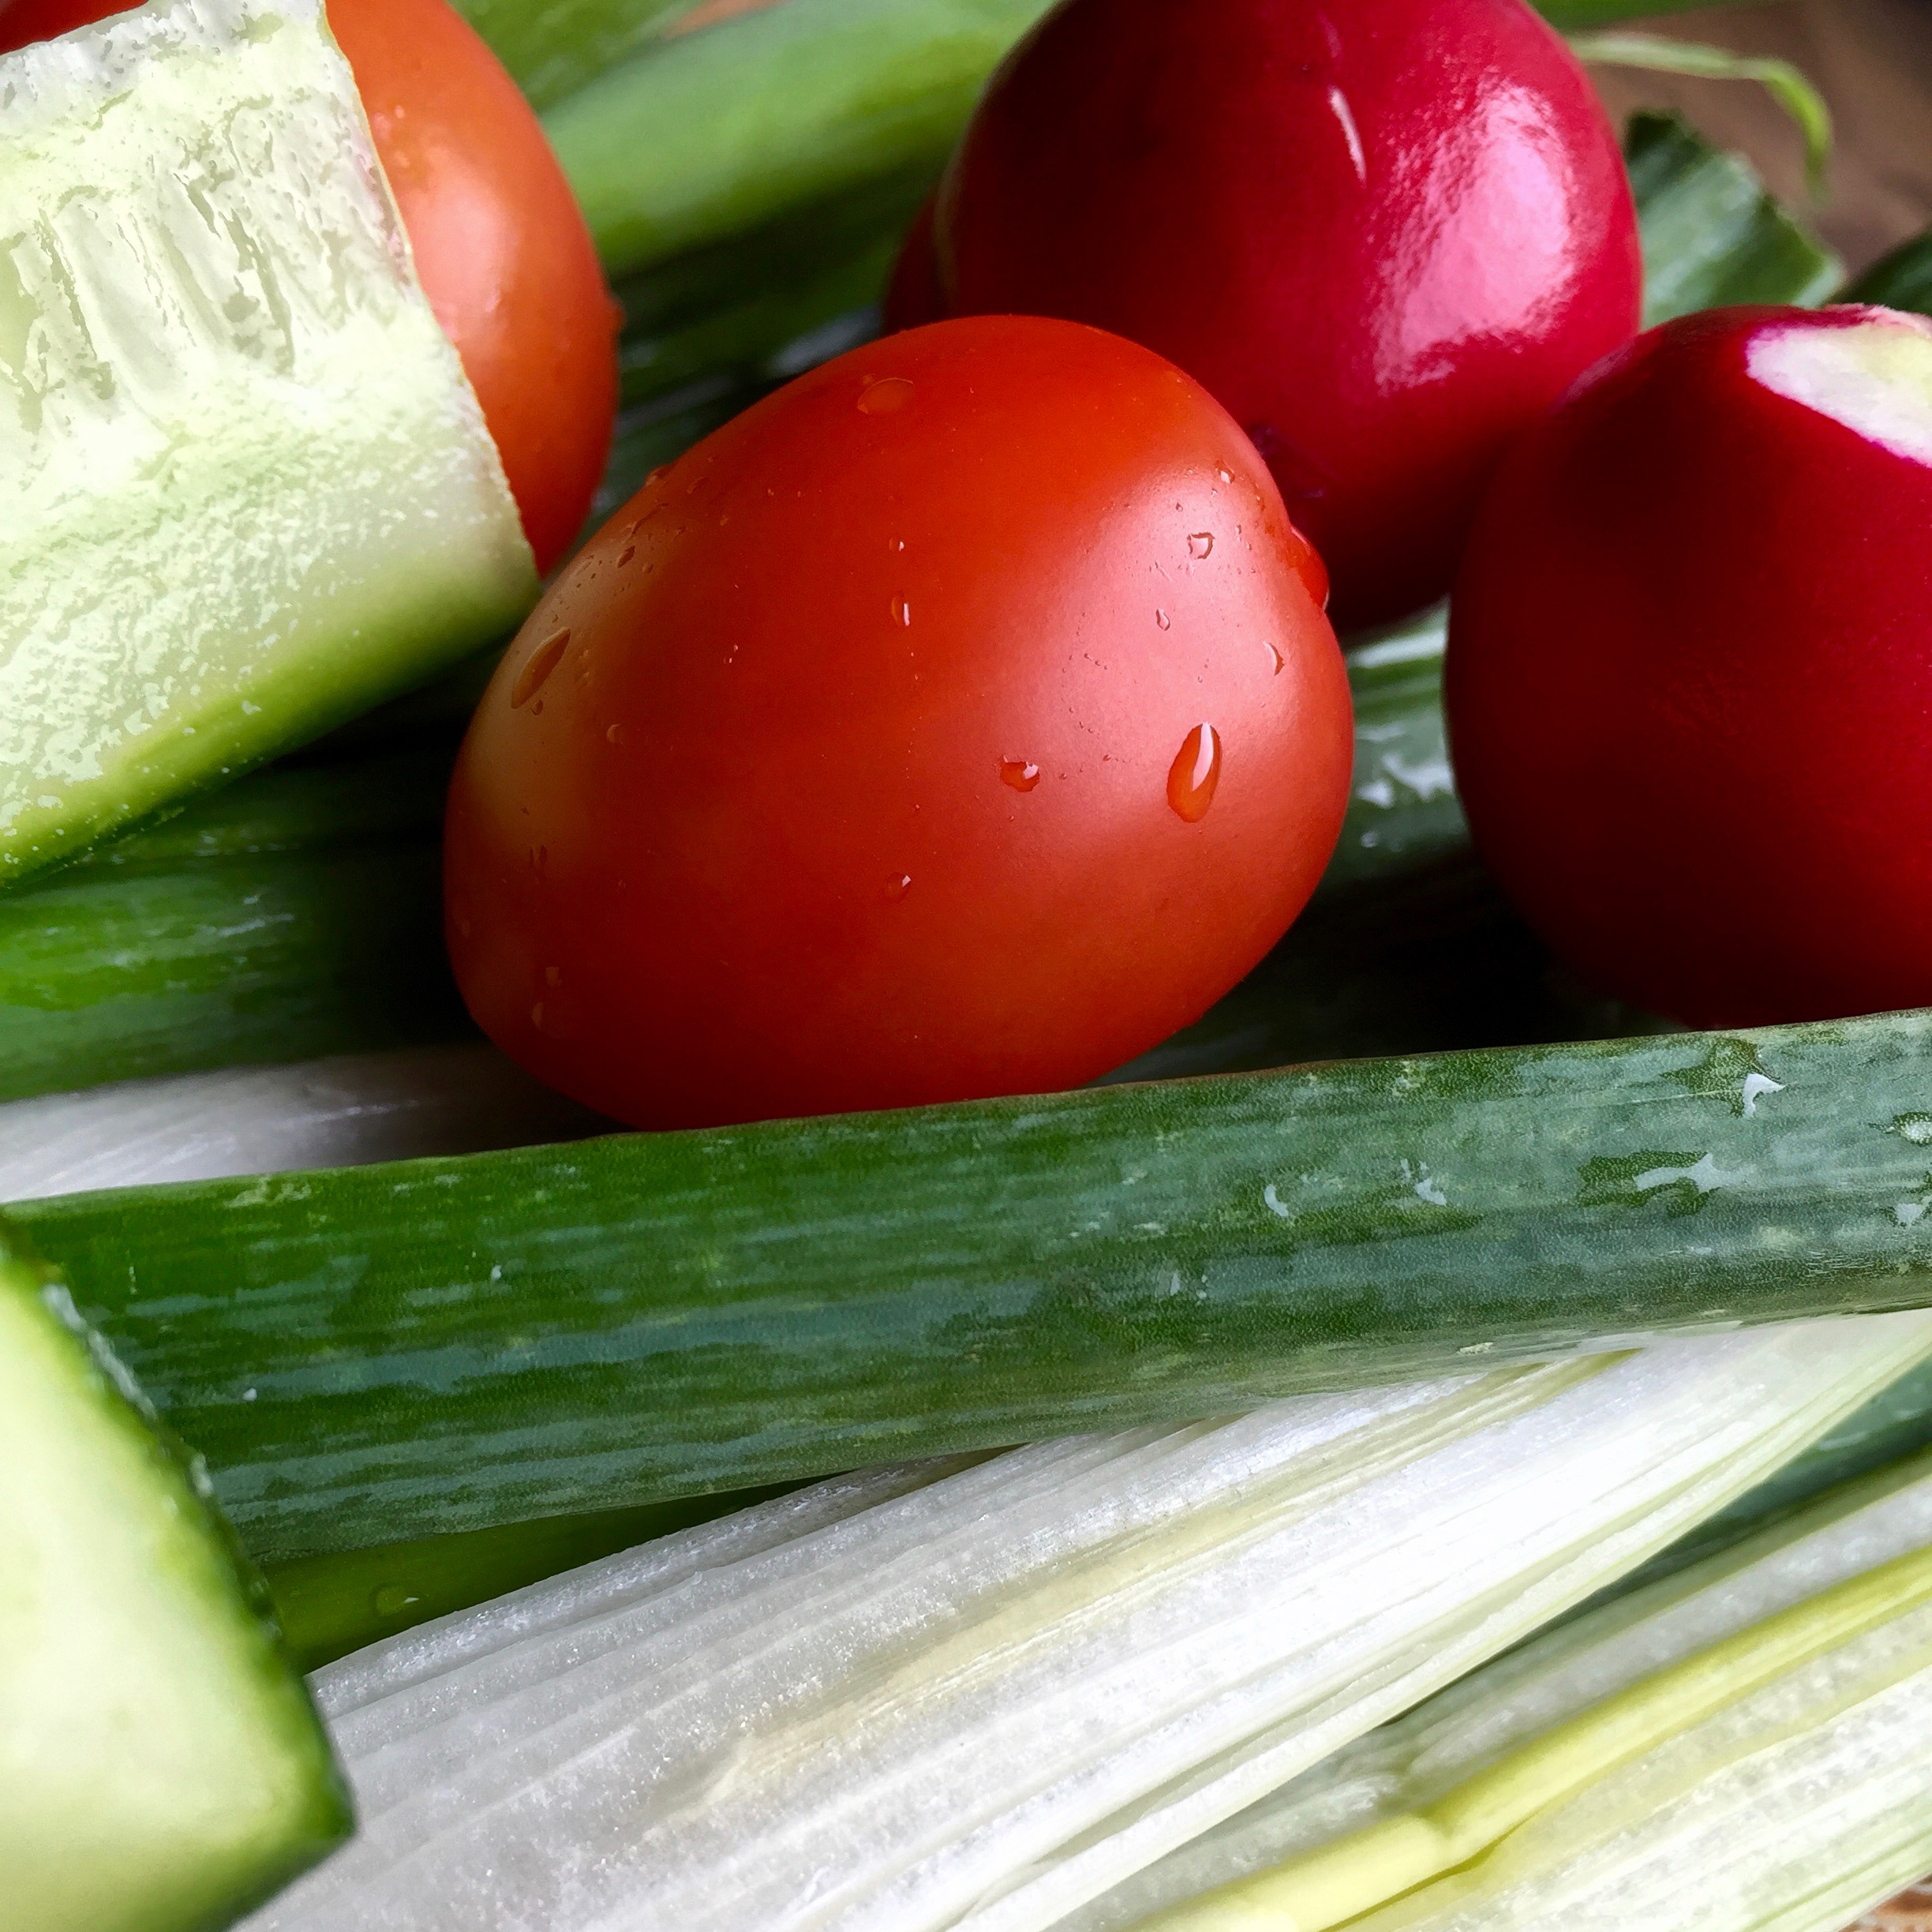
plant, fruit, dish, food, red, produce, vegetable, crop, kitchen, healthy, onion, vegetables, cucumber, tomatoes, flowering plant, red green tomato, land plant